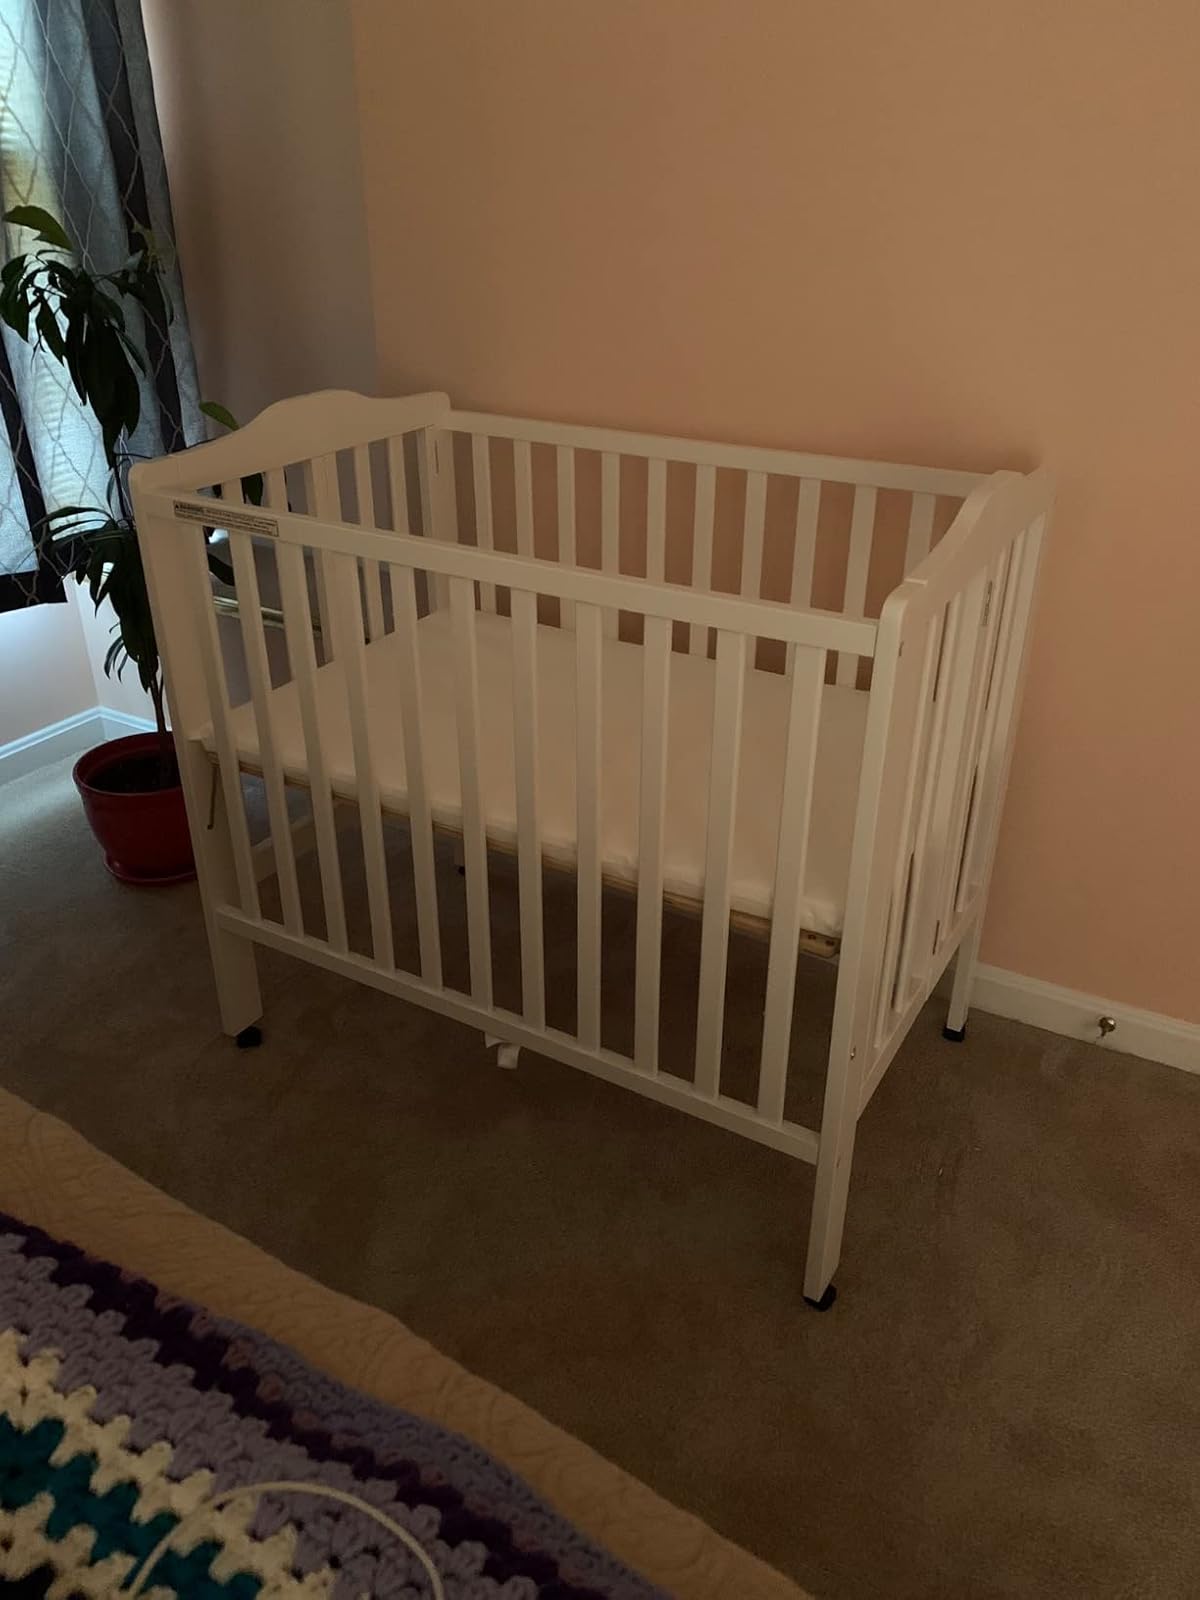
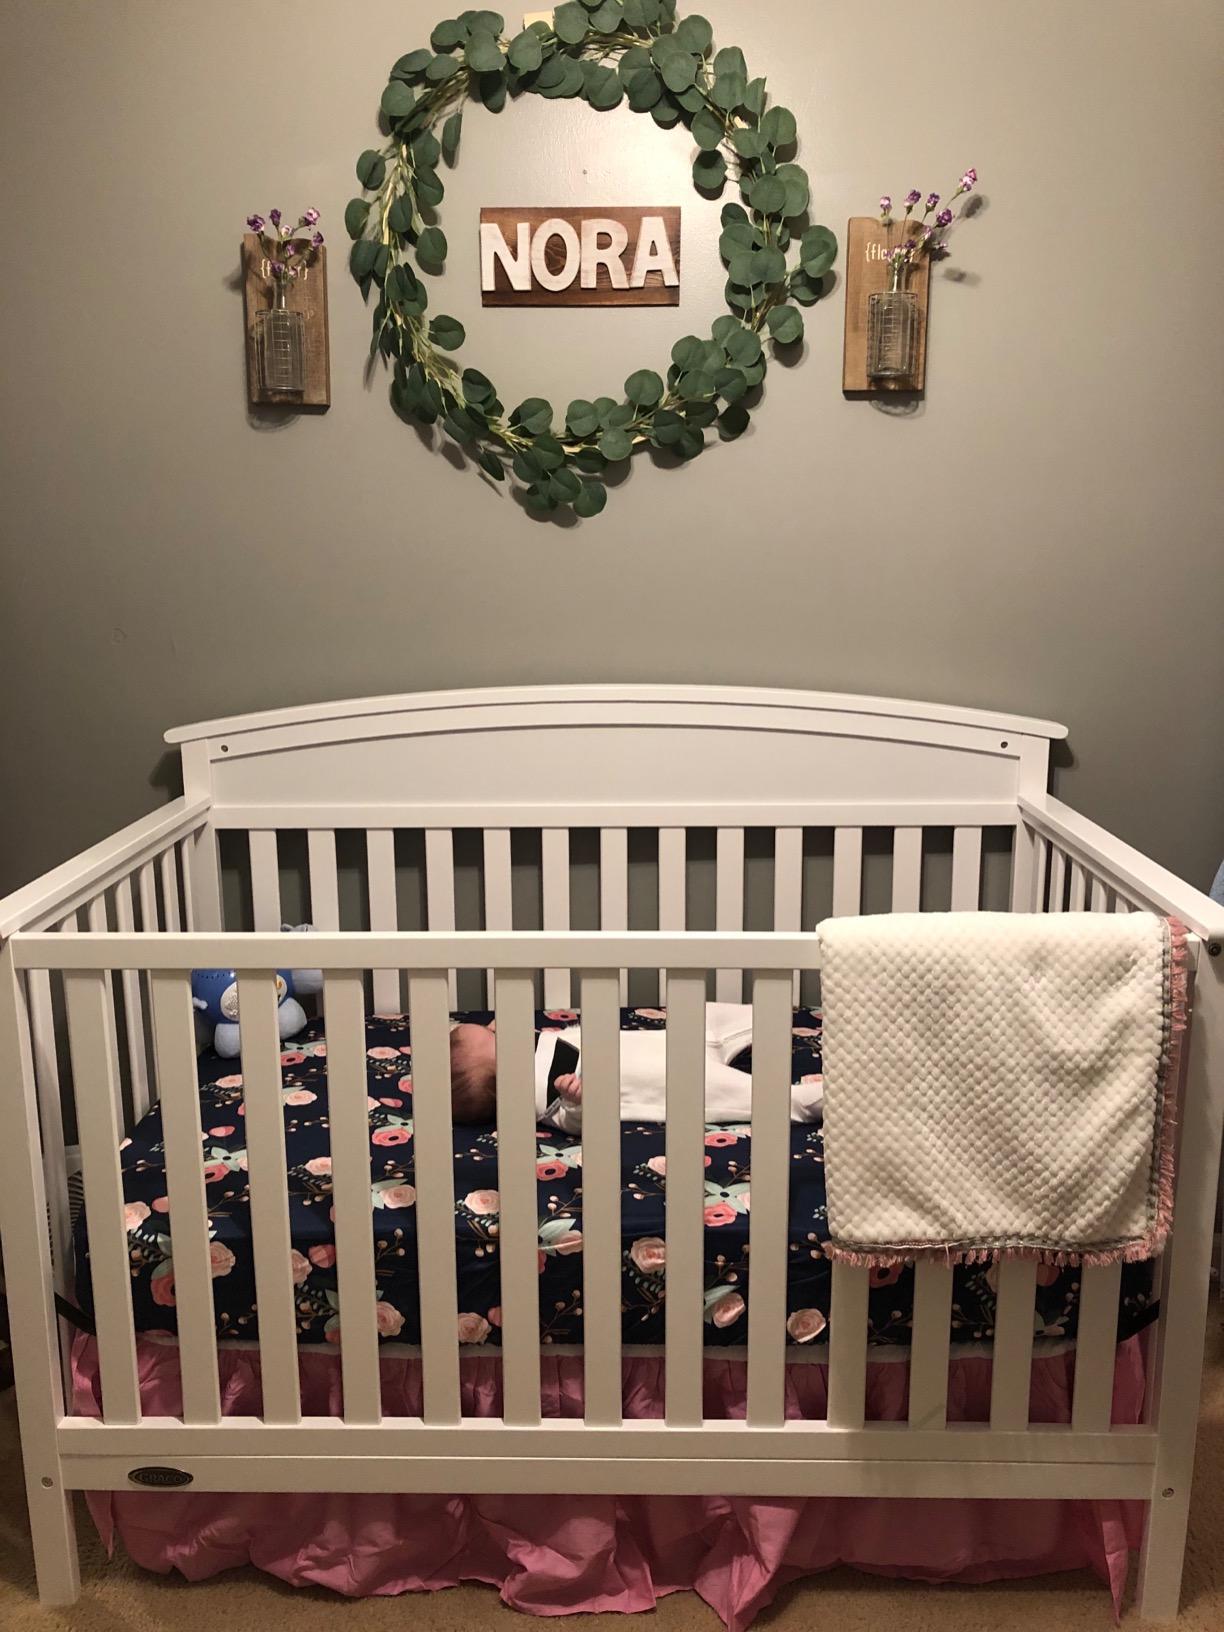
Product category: products_crib
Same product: no